David Praporgescu

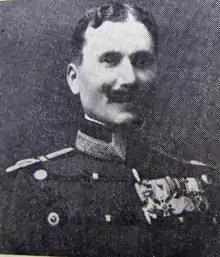
General David Praporgescu

David Praporgescu (13 December 1865 – 13 October 1916) was a Romanian brigadier general during World War I, who was killed in action at the start of the Battle of the Southern Carpathians.